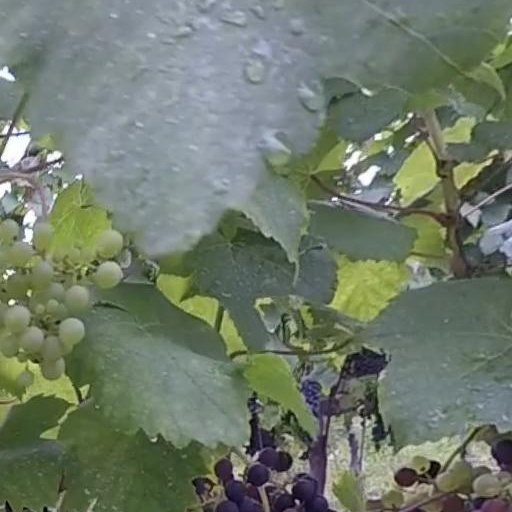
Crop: grape